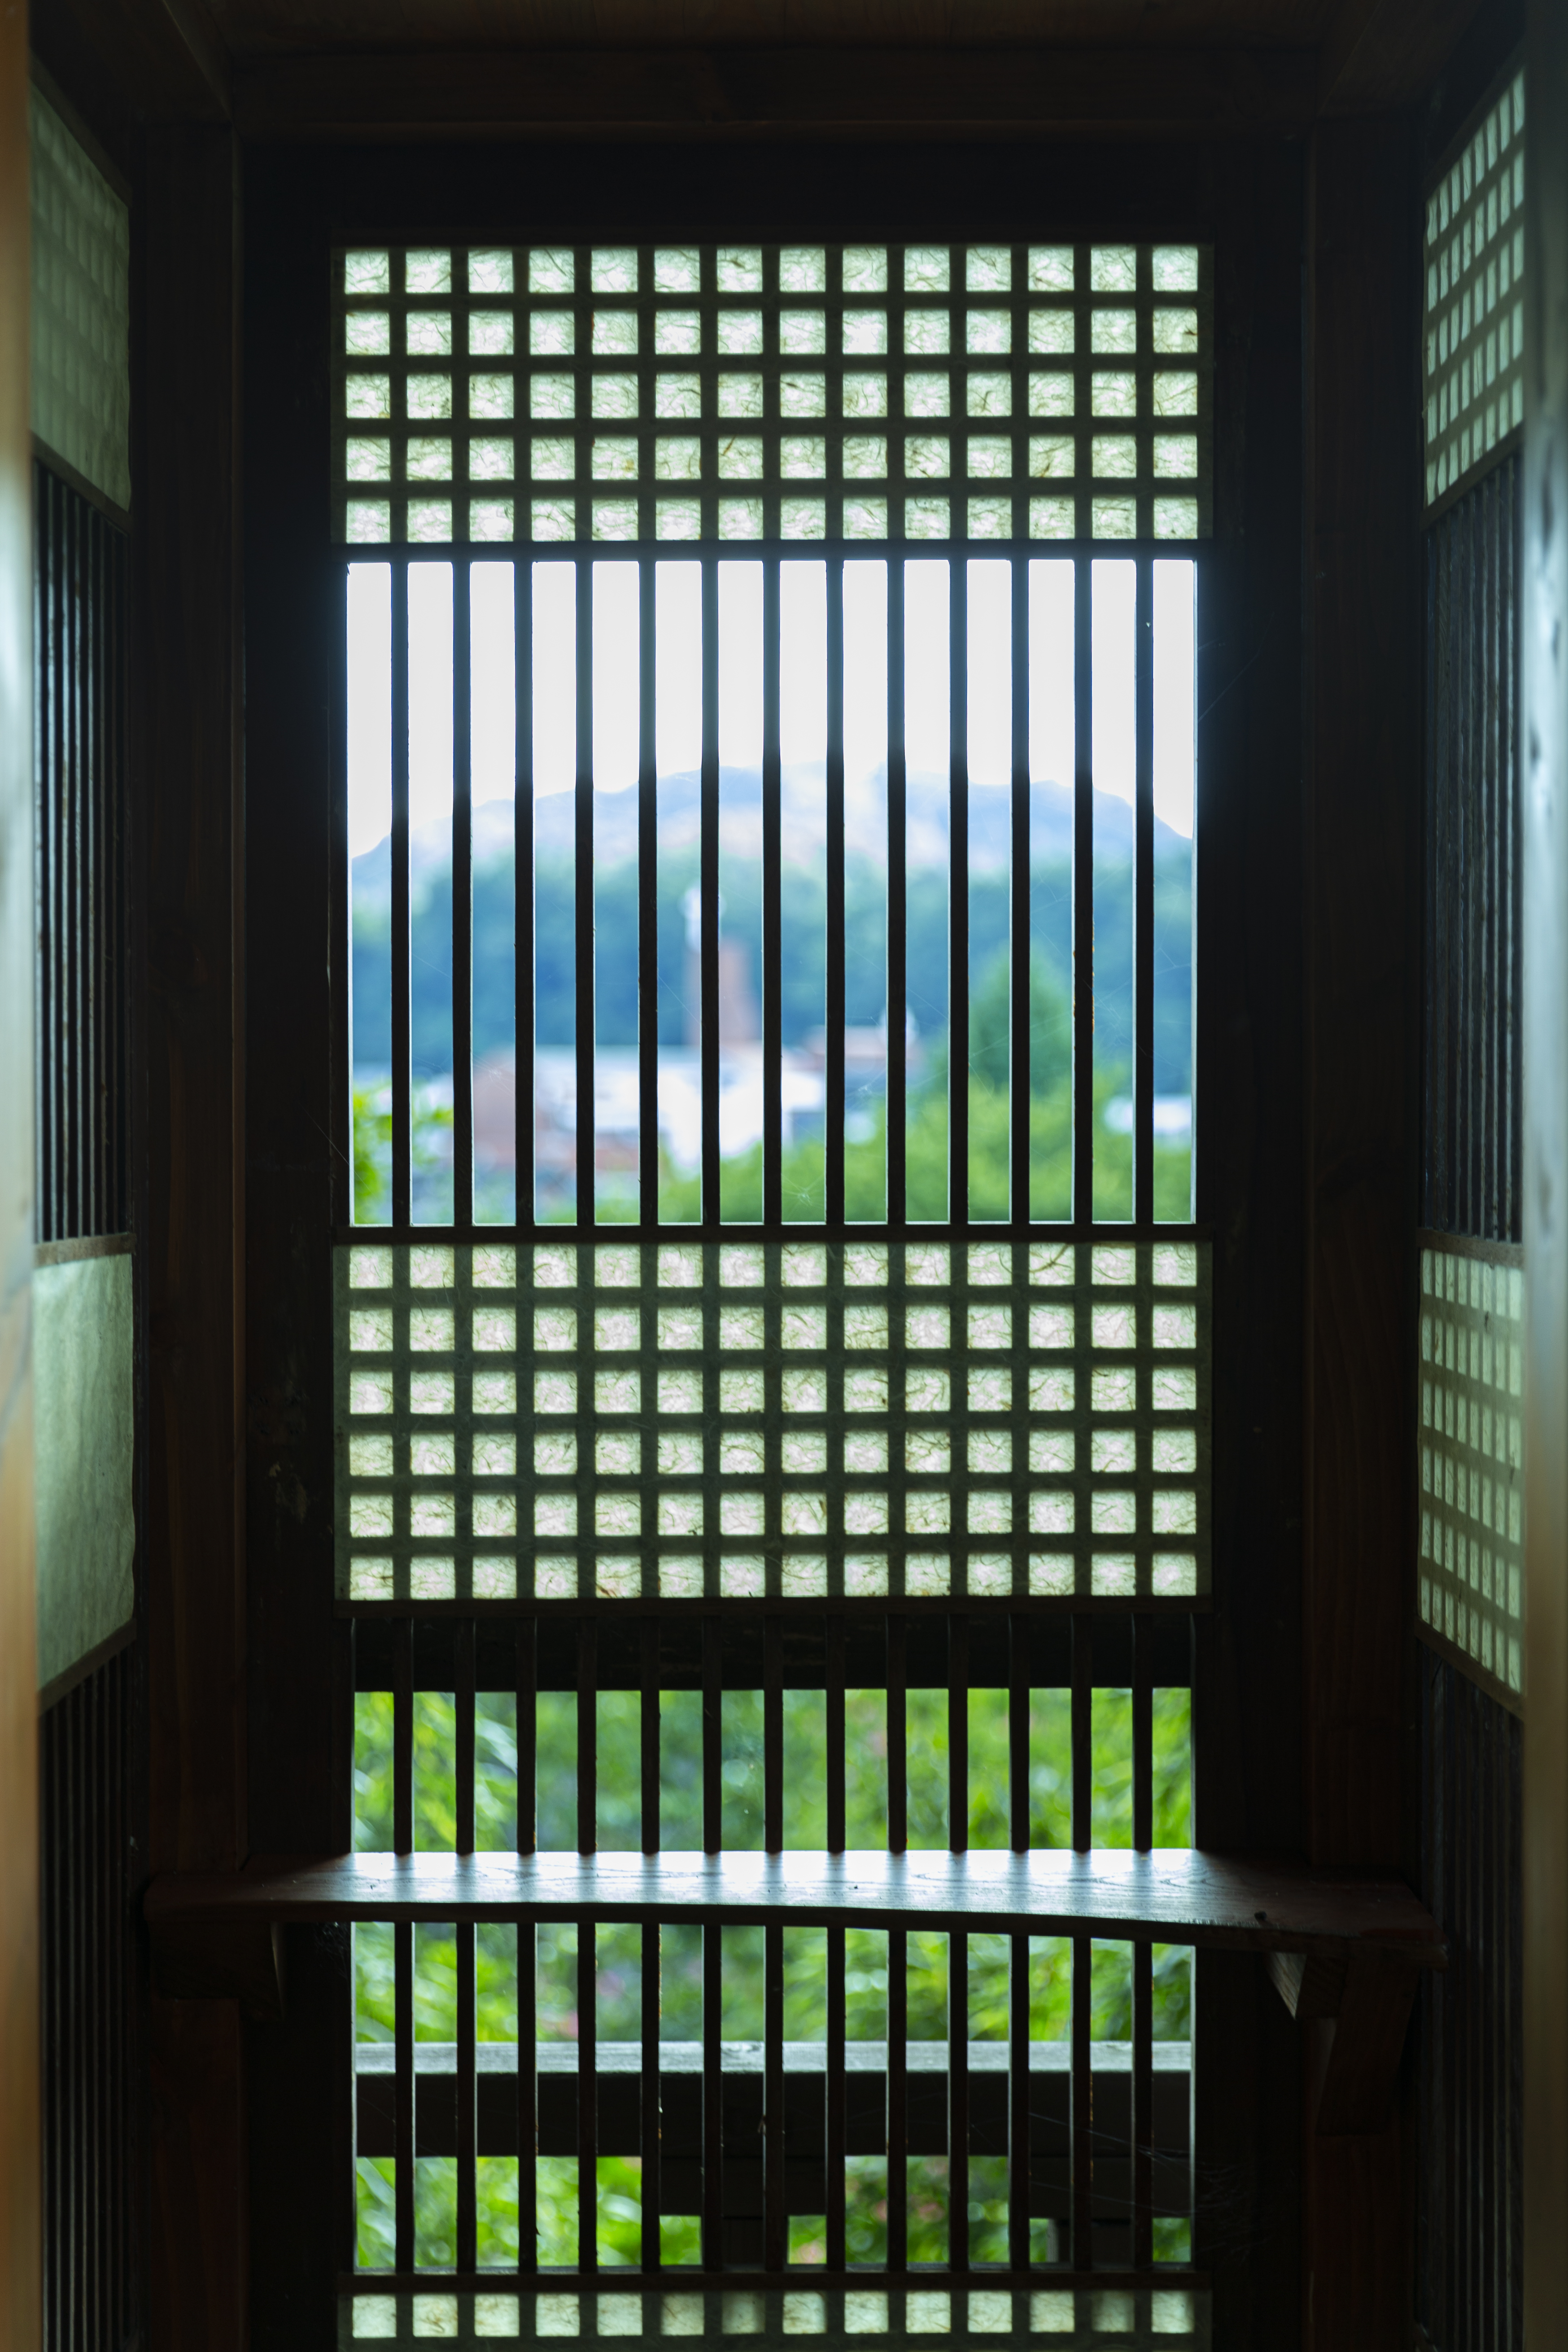
korea, traditional, door, architecture, property, daylighting, line, window, glass, room, interior design, Tints and shades, building, shade, metal